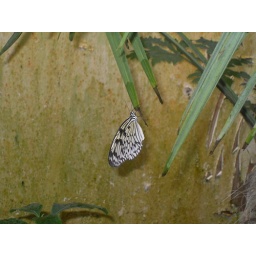
A butterfly at the tropical butterfly house in the otter and owl centre  new forest